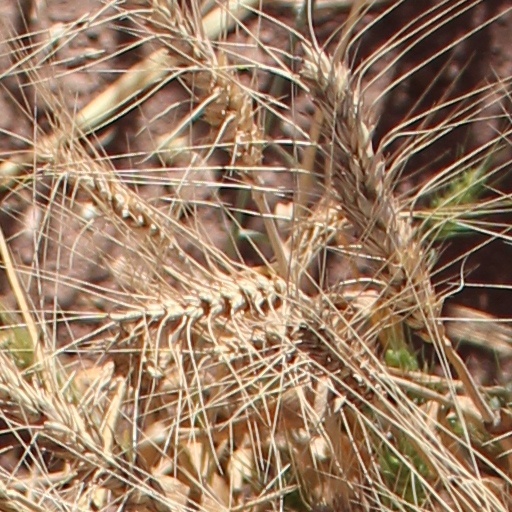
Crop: wheat